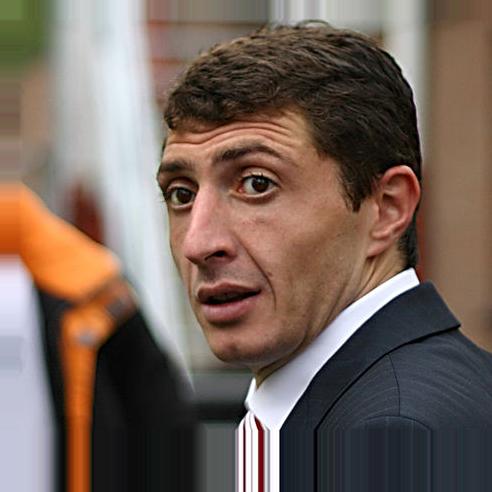
Age: 38